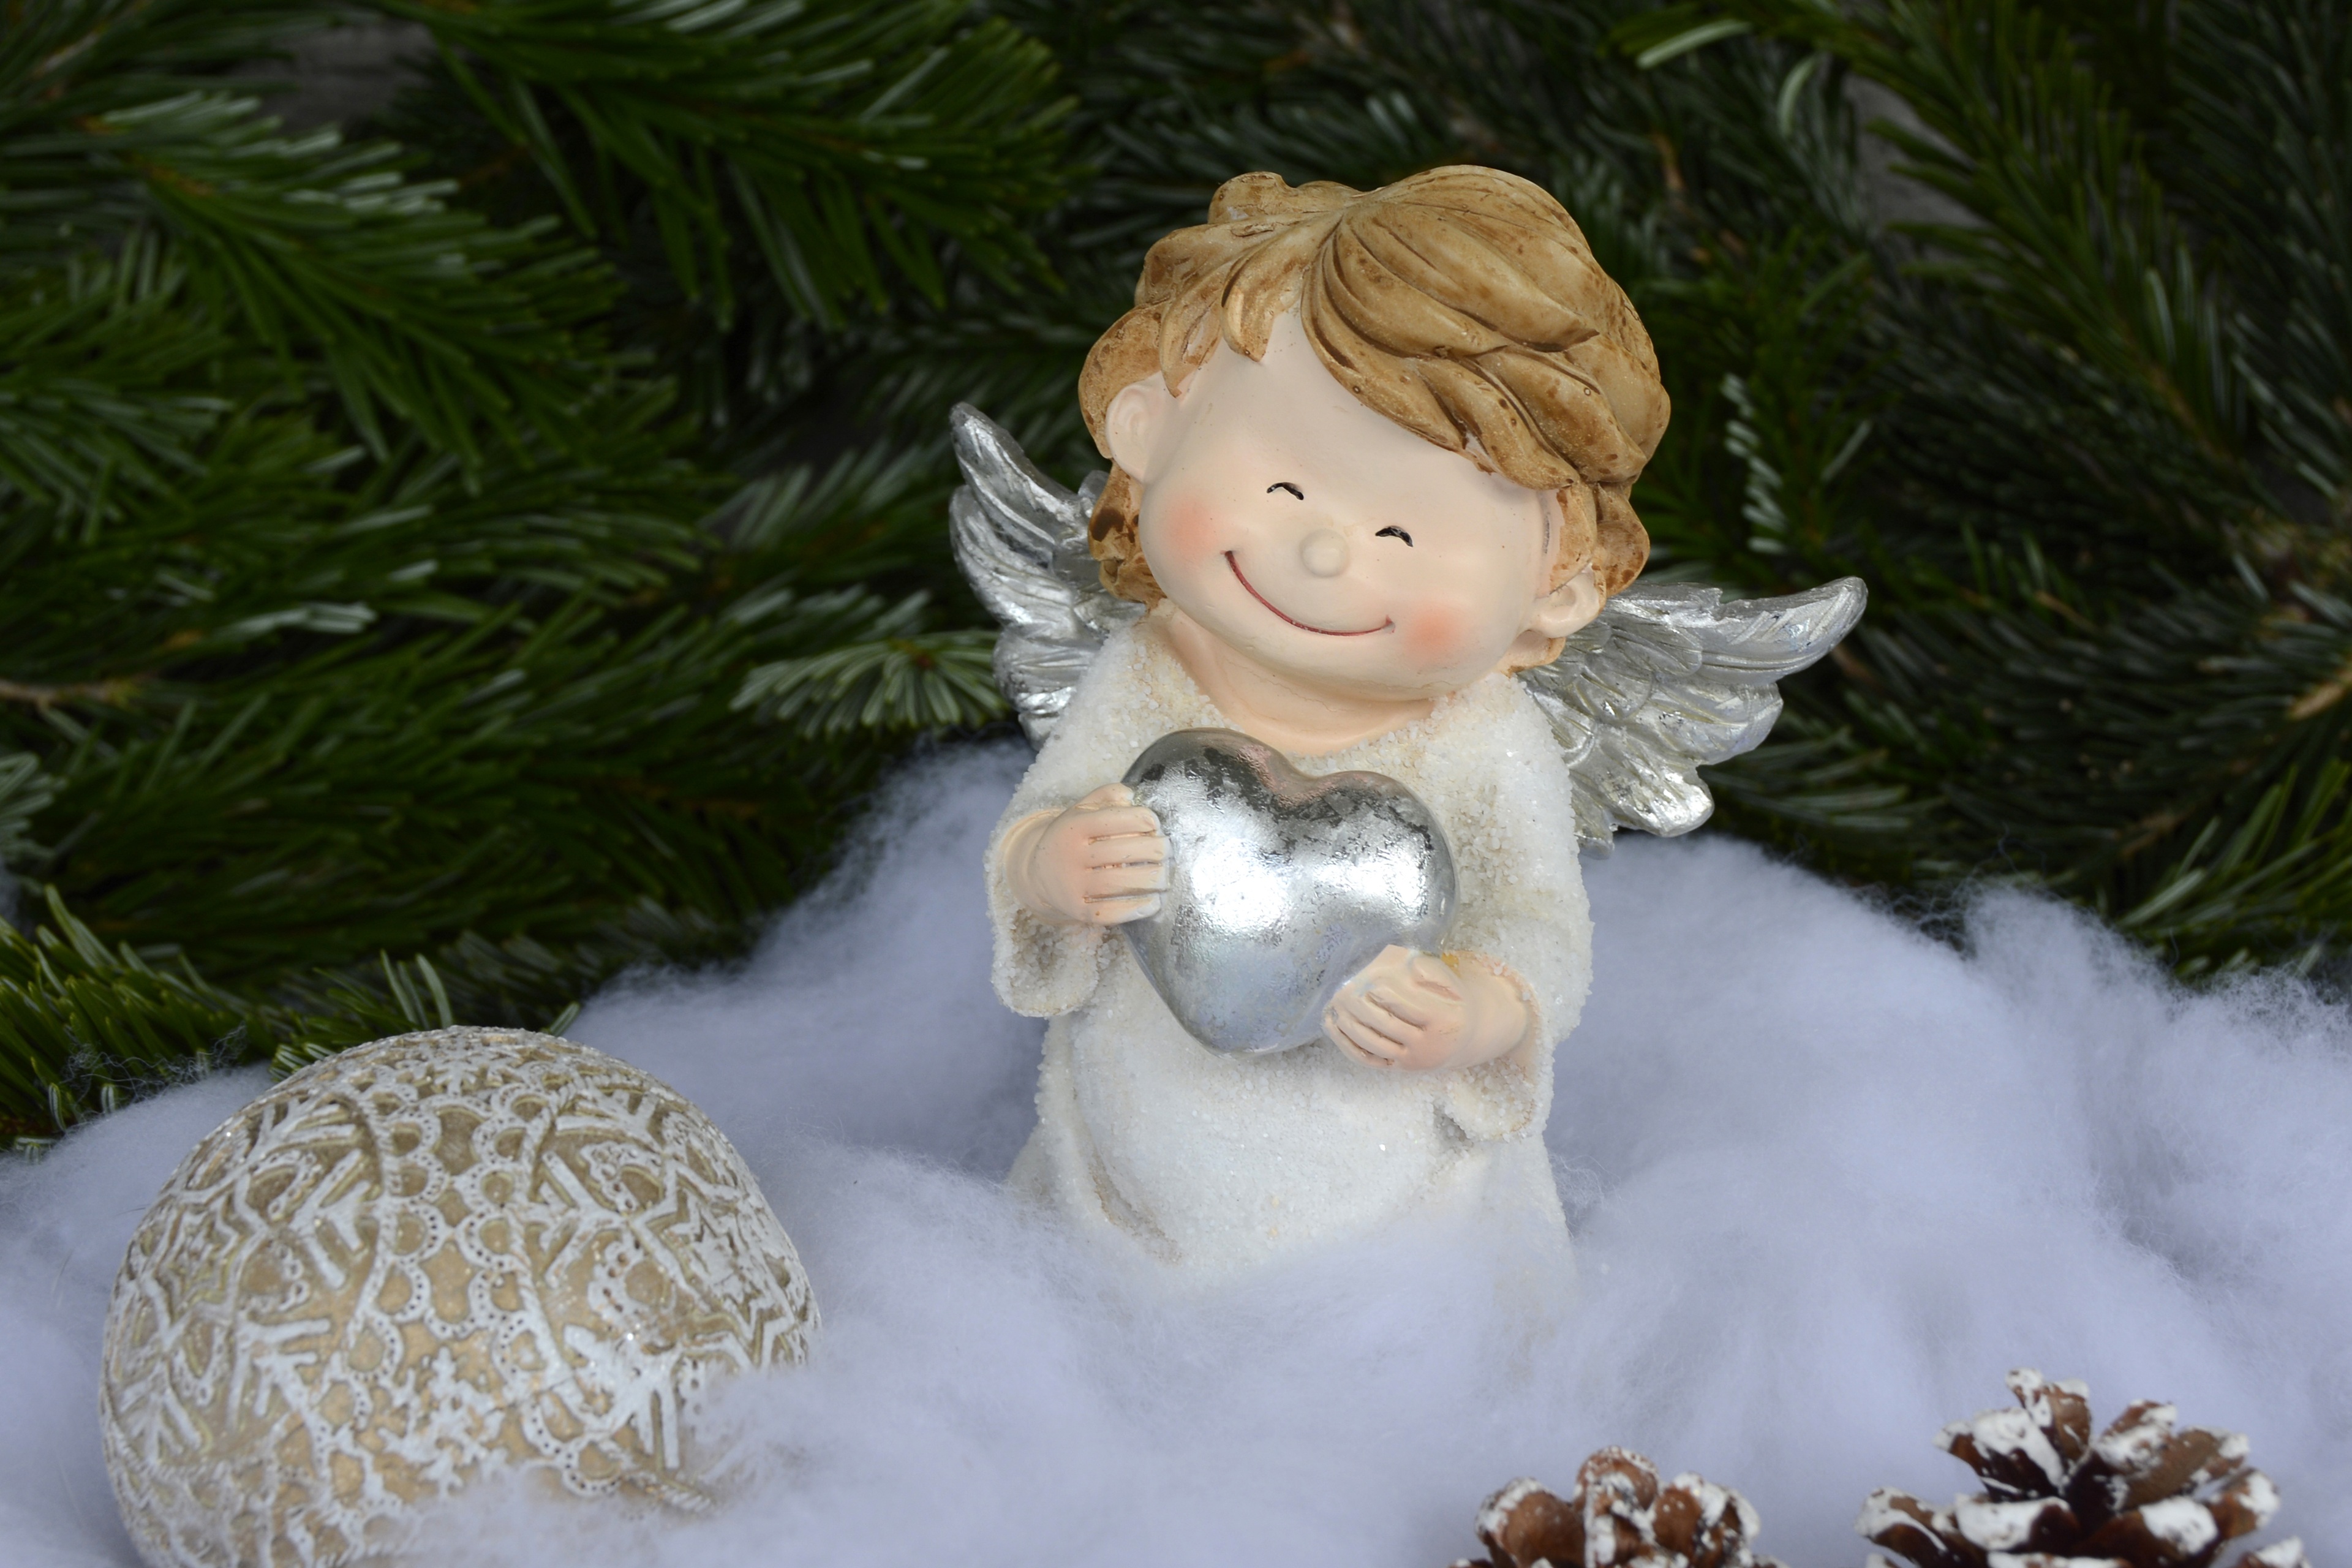
wing, flower, love, heart, decoration, christmas, toy, smile, advent, christmas decoration, christmas angel, christmas time, holly, angel, figure, faith, greeting card, christmas motif, satisfaction, harmony, christmas balls, pine cones, christmas card, satisfied, merry christmas, guardian angel, christmas greeting, angel wings, fictional character, christmas images